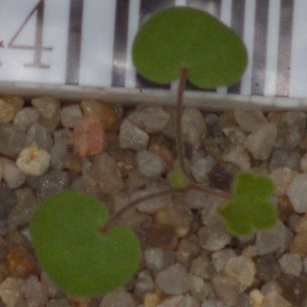
Label: smallflowered_cranesbill